Juan Perón

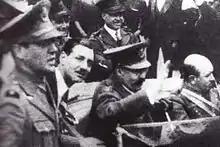
Lt. Perón ("left") and General José Uriburu ("middle"), with whose right-wing coup in 1930 he collaborated. Perón backed the more moderate General Agustín Justo, however.

Perón began his military career in an infantry post in Paraná, Entre Ríos. He went on to command the post, and in this capacity mediated a prolonged labour conflict in 1920 at "La Forestal", then a leading firm in forestry in Argentina. He earned instructor's credentials at the Superior War School, and in 1929 was appointed to the Army General Staff Headquarters. Perón married his first wife, Aurelia Tizón ("Potota", as Perón fondly called her), on 5 January 1929.